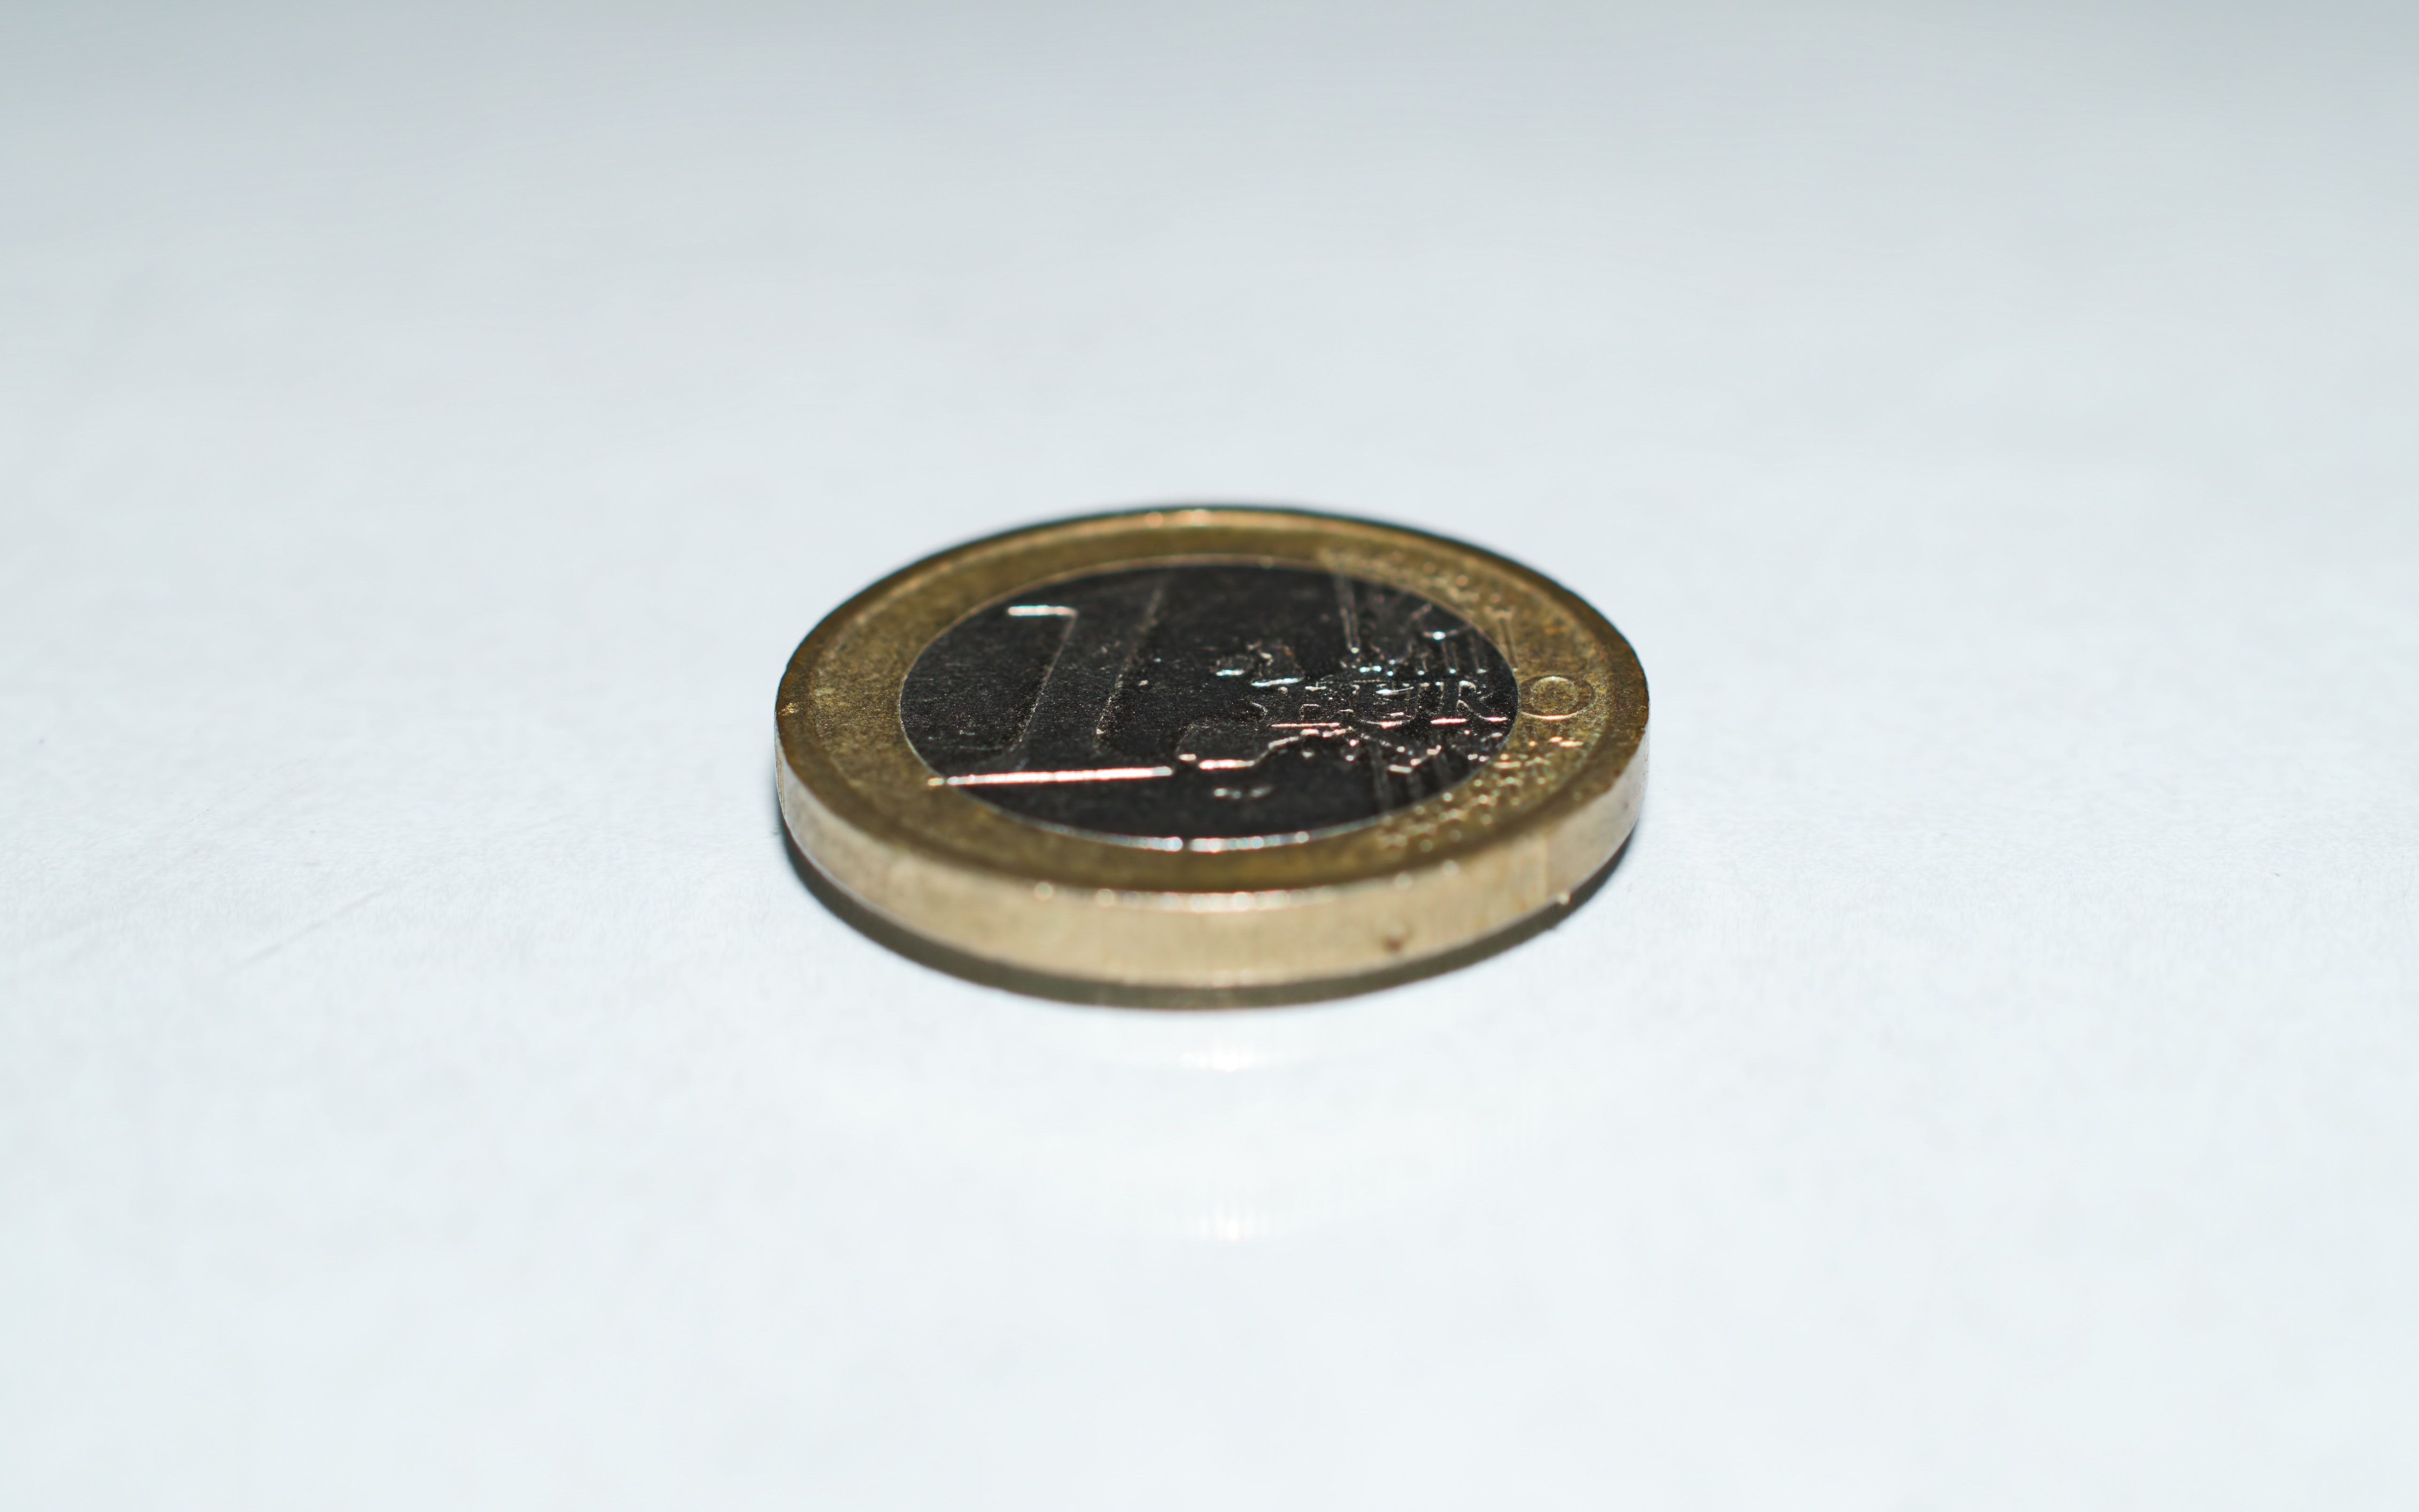
metal, coin, brass